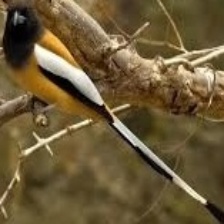
Species: RUFOUS TREPE
Scientific name: DENDROCITTA VAGABUNDA